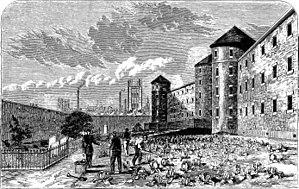
La prison de Millbank, édifiée sur les bords de la Tamise dans le quartier londonien de Westminster, fut pendant près d'un siècle le pénitentiaire national britannique. Elle fut longtemps le centre de regroupement des condamnés à la déportation vers l'Australie.